Cleavage (embryo)

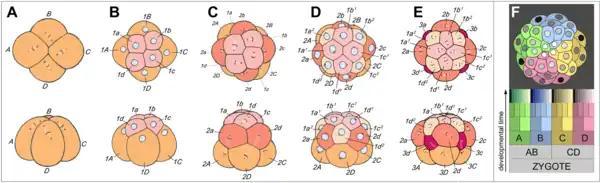
Spiral cleavage in marine snail of the genus "Trochus"

Specification of the D macromere and is an important aspect of spiralian development. Although the primary axis, animal-vegetal, is determined during oogenesis, the secondary axis, dorsal-ventral, is determined by the specification of the D quadrant. The D macromere facilitates cell divisions that differ from those produced by the other three macromeres. Cells of the D quadrant give rise to dorsal and posterior structures of the spiralian. Two known mechanisms exist to specify the D quadrant. These mechanisms include equal cleavage and unequal cleavage.